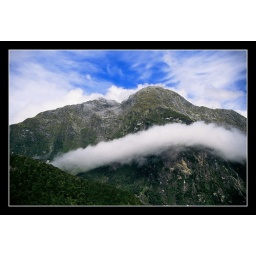
Low cloud wraps around the mountain in the Milford Sound (South Island, New Zealand)